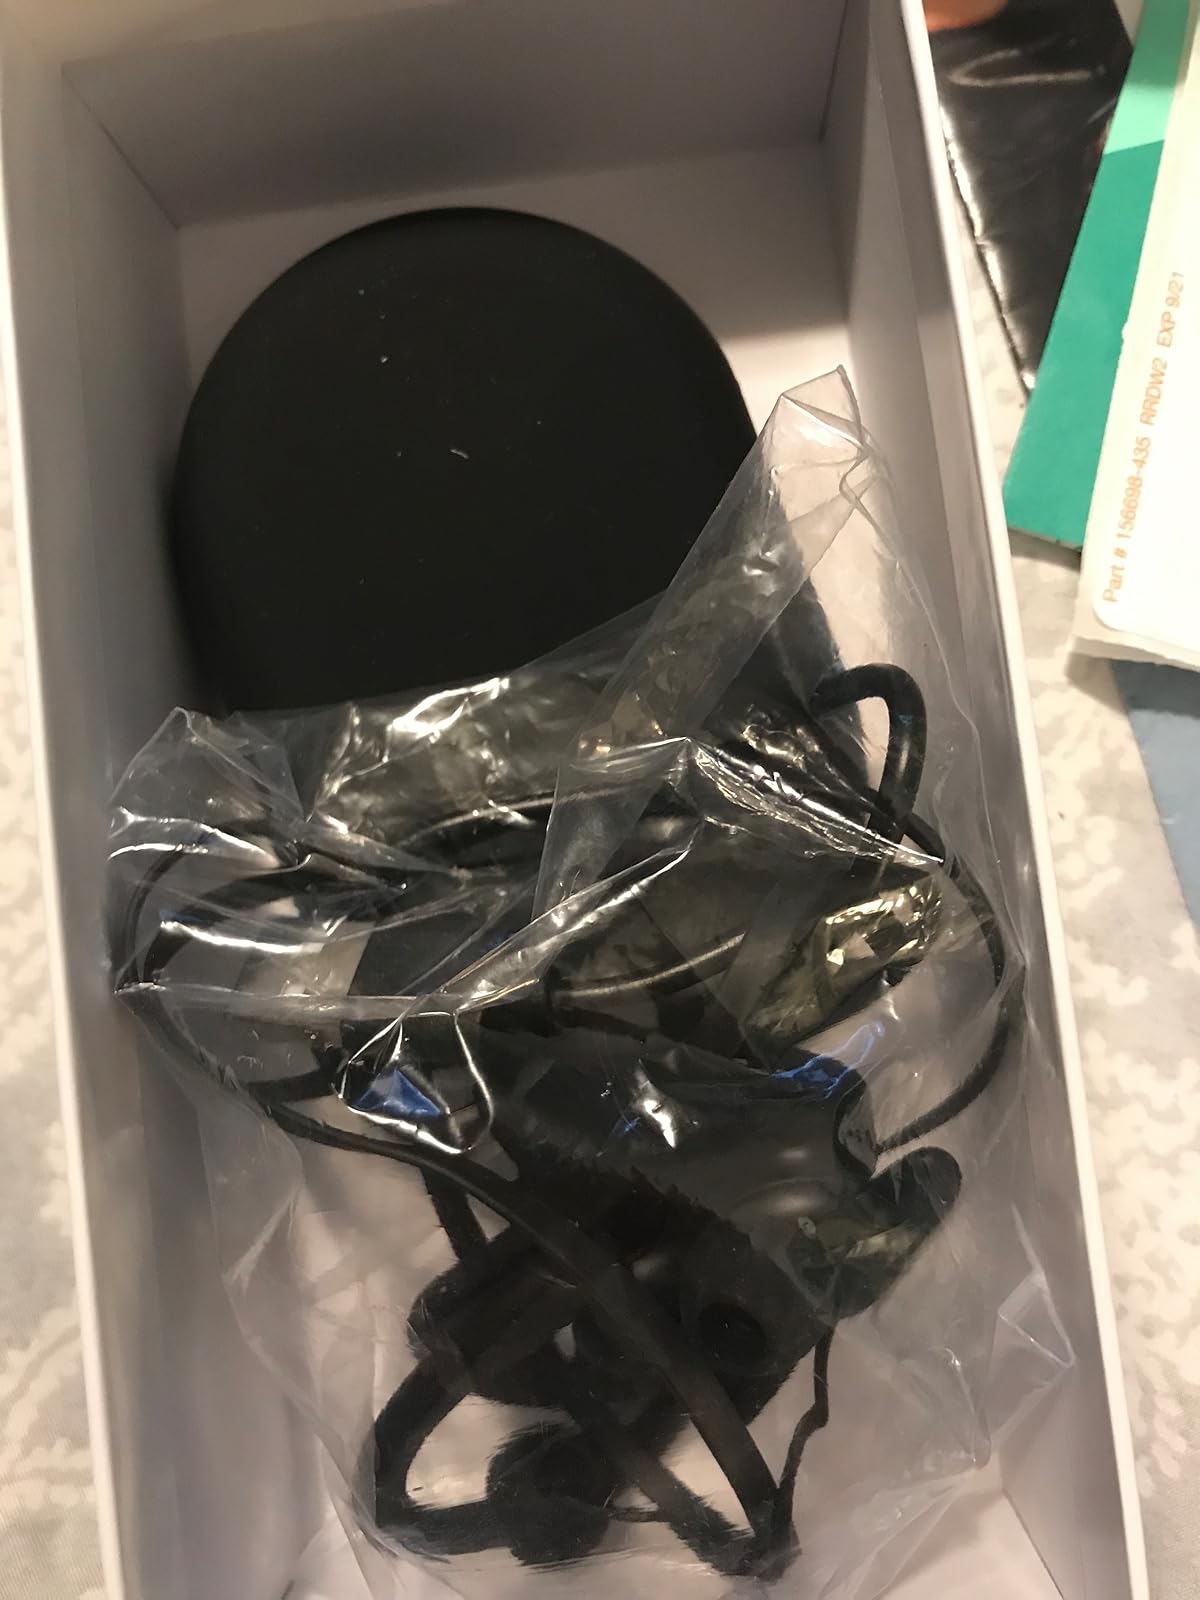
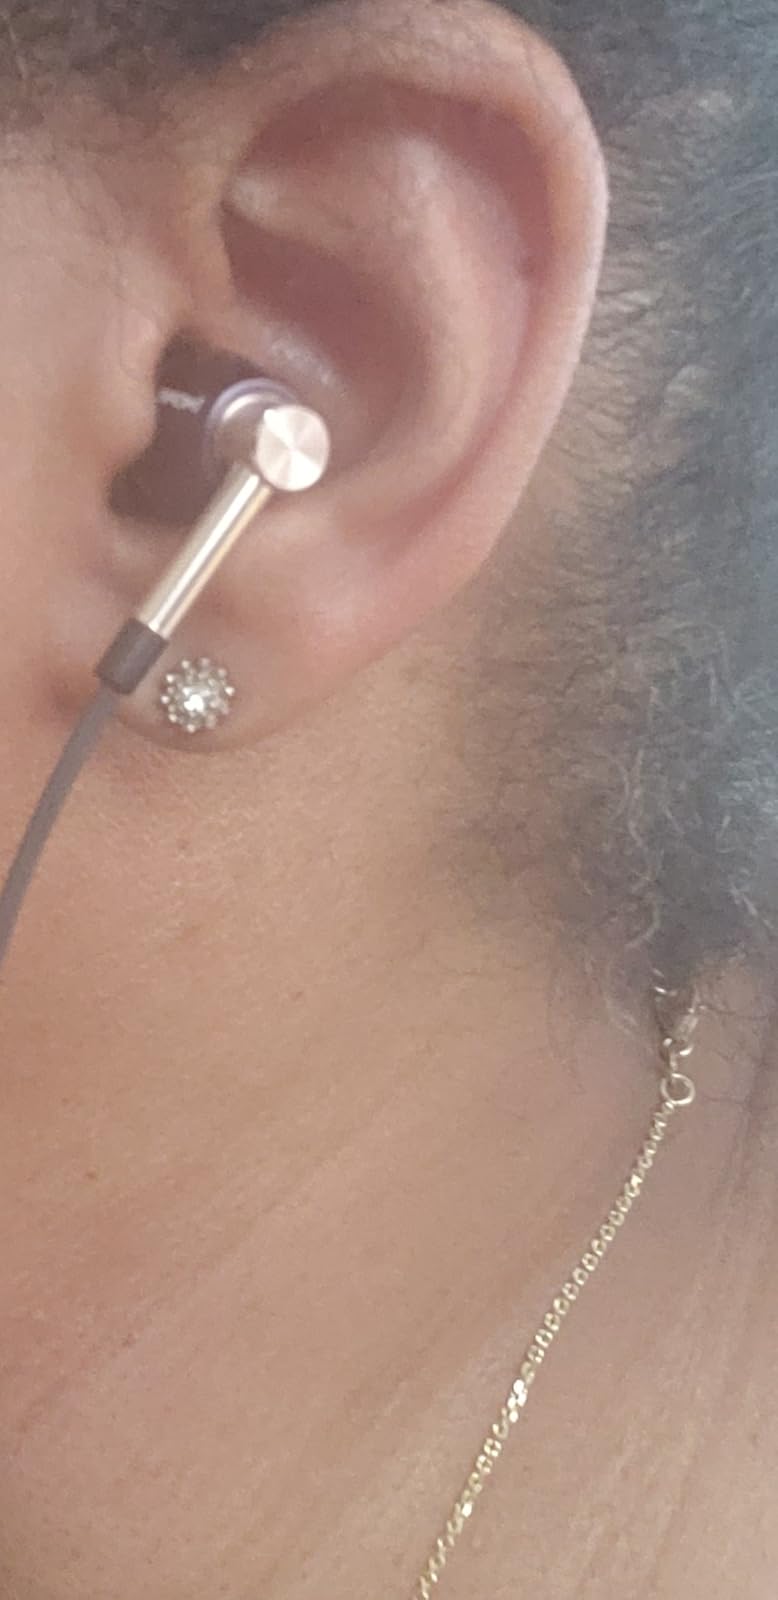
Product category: headphones
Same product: no